Little River, New Zealand

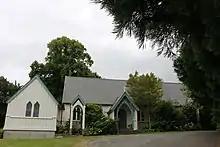
St Andrews Anglican Church

St Andrews Anglican church is located at 32 Upper Church St. The first Anglican services were held in 1866 in Little River. St Andrews was built in a gothic style and opened in 1879. It was designed by architect Benjamin Mountfort and opened by Bishop Harper. Sir Miles Warren designed the lounge which was added to the eastern end of the church in 1990. The church is a category two historic place.